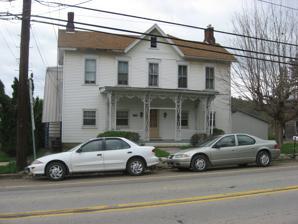
Building: Margaret Derrow House
Country: United States of America
Year built: 1855
Historic house in Pennsylvania, United States United States historic place Margaret Derrow House U.S. National Register of Historic Places Washington County History & Landmarks Foundation Landmark Margaret Derrow in 2010 Show map of Pennsylvania Show map of the United States Location W. Main St., Claysville, Pennsylvania Coordinates 40°6′56″N 80°24′59″W / 40.11556°N 80.41639°W / 40.11556; -80.41639 Area 1 acre (0.40 ha) Built 1855 Architectural style Gothic Revival NRHP reference No. 74001808 Added to NRHP November 05, 1974 Margaret Derrow House is a historic building in Claysville, Pennsylvania . It is designated as a historic residential landmark/farmstead by the Washington County History & Landmarks Foundation . References